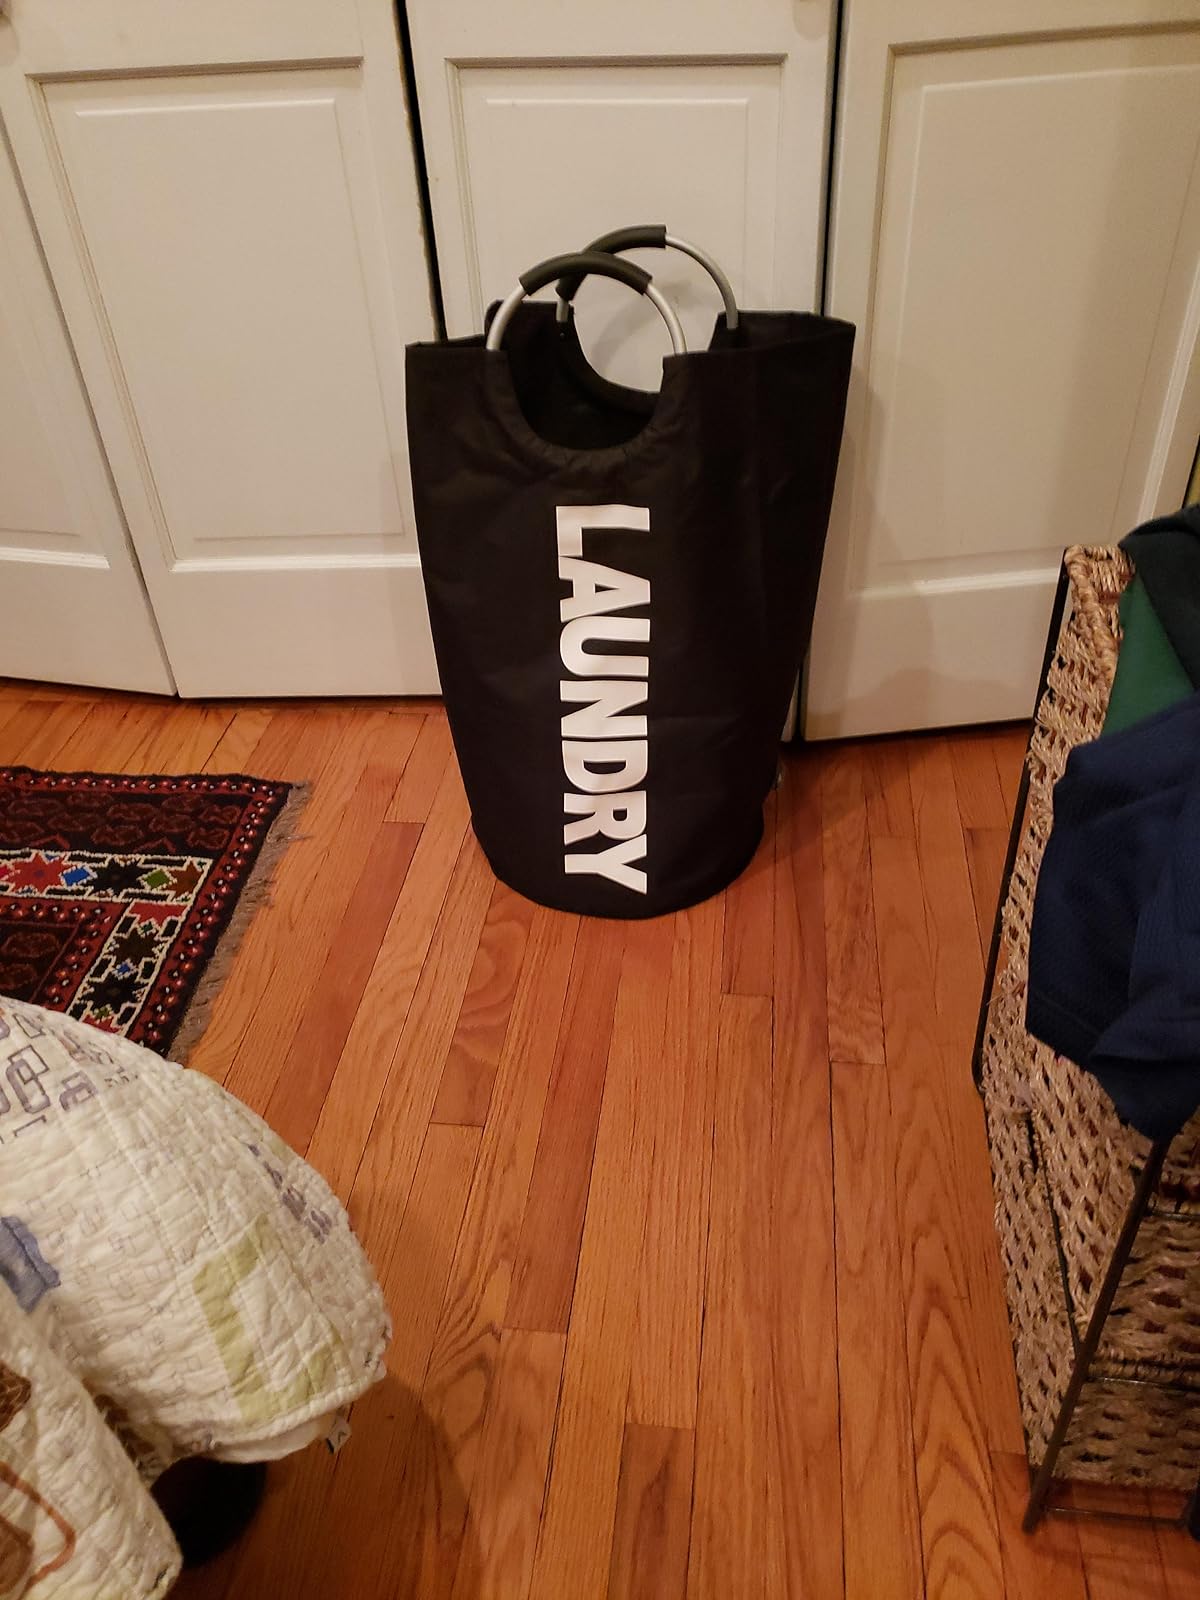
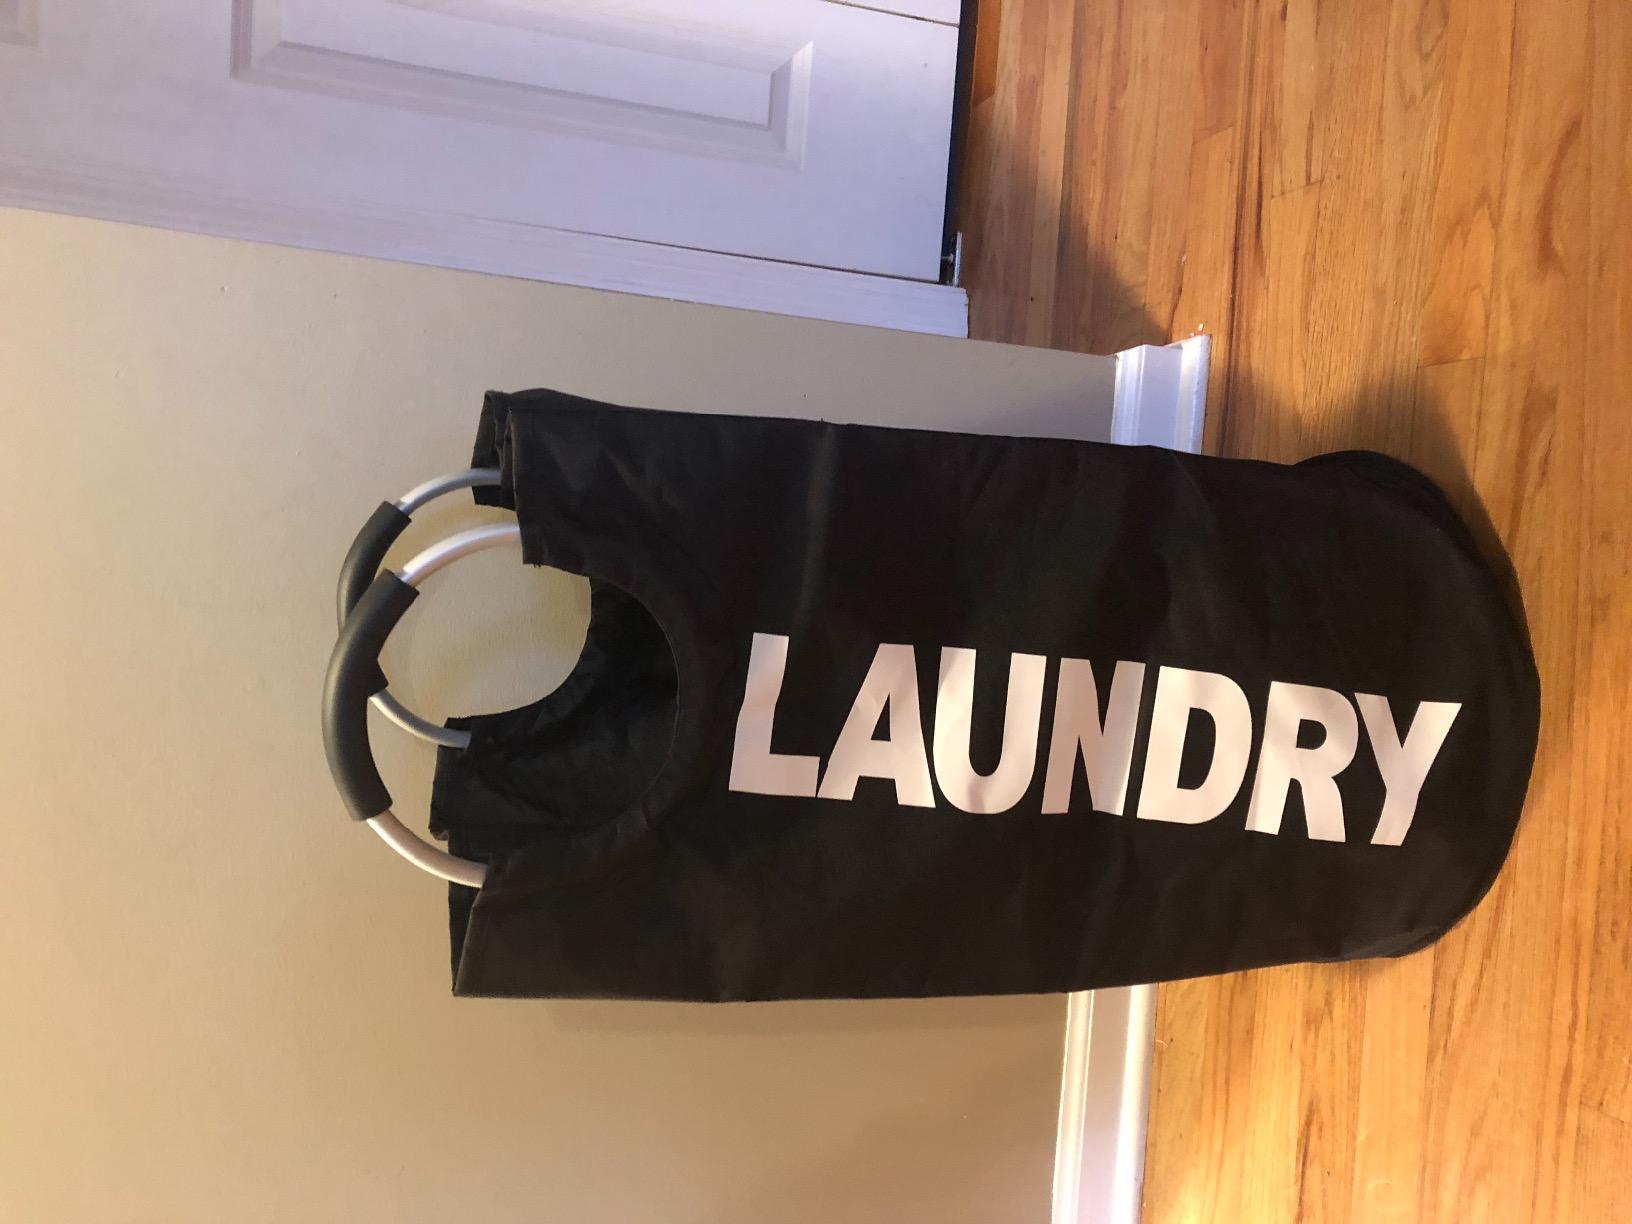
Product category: items_hamper
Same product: yes